Gabriel Vásquez

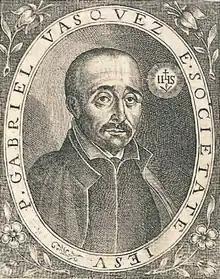
Portrait of Gabriel Vásquez

Gabriel Vásquez (1549 or 1551 in Belmonte, Cuenca – 23 September 1604 in Alcalá de Henares), known as Bellomontanus, was a Spanish Jesuit theologian and scholastic philosopher. Vásquez was the foremost academic rival of his fellow Jesuit Francisco Suárez, whose philosophical views he often and openly criticized. Suárez's treatment of the jus gentium, like his treatment of natural law, was partly directed at combatting the arguments of Vásquez.